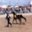
Label: horse